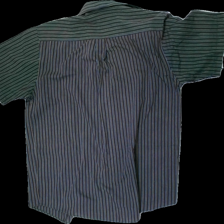
View: back
Type: Shirt
Category: Men
Brand: Park Lane
Colors: Brown, Blue, Yellow, Multicolor
Material: 62% polyester, 38% cotton
Pattern: Striped
Cut: Regular, Cropped
Size: L
Season: All
Price range: 50-100
Recommended usage: Reuse